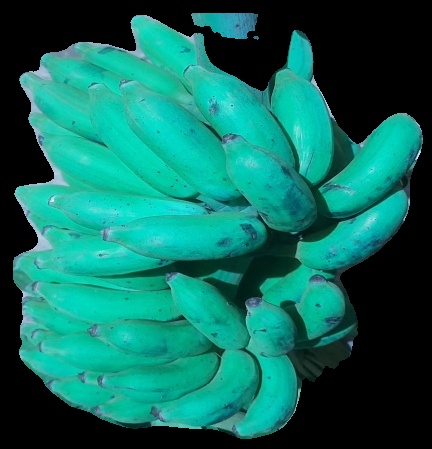
Variety: elakki-bale
Grade: grade3